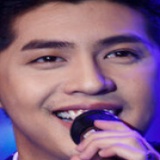
ca sĩ Noo Phước Thịnh